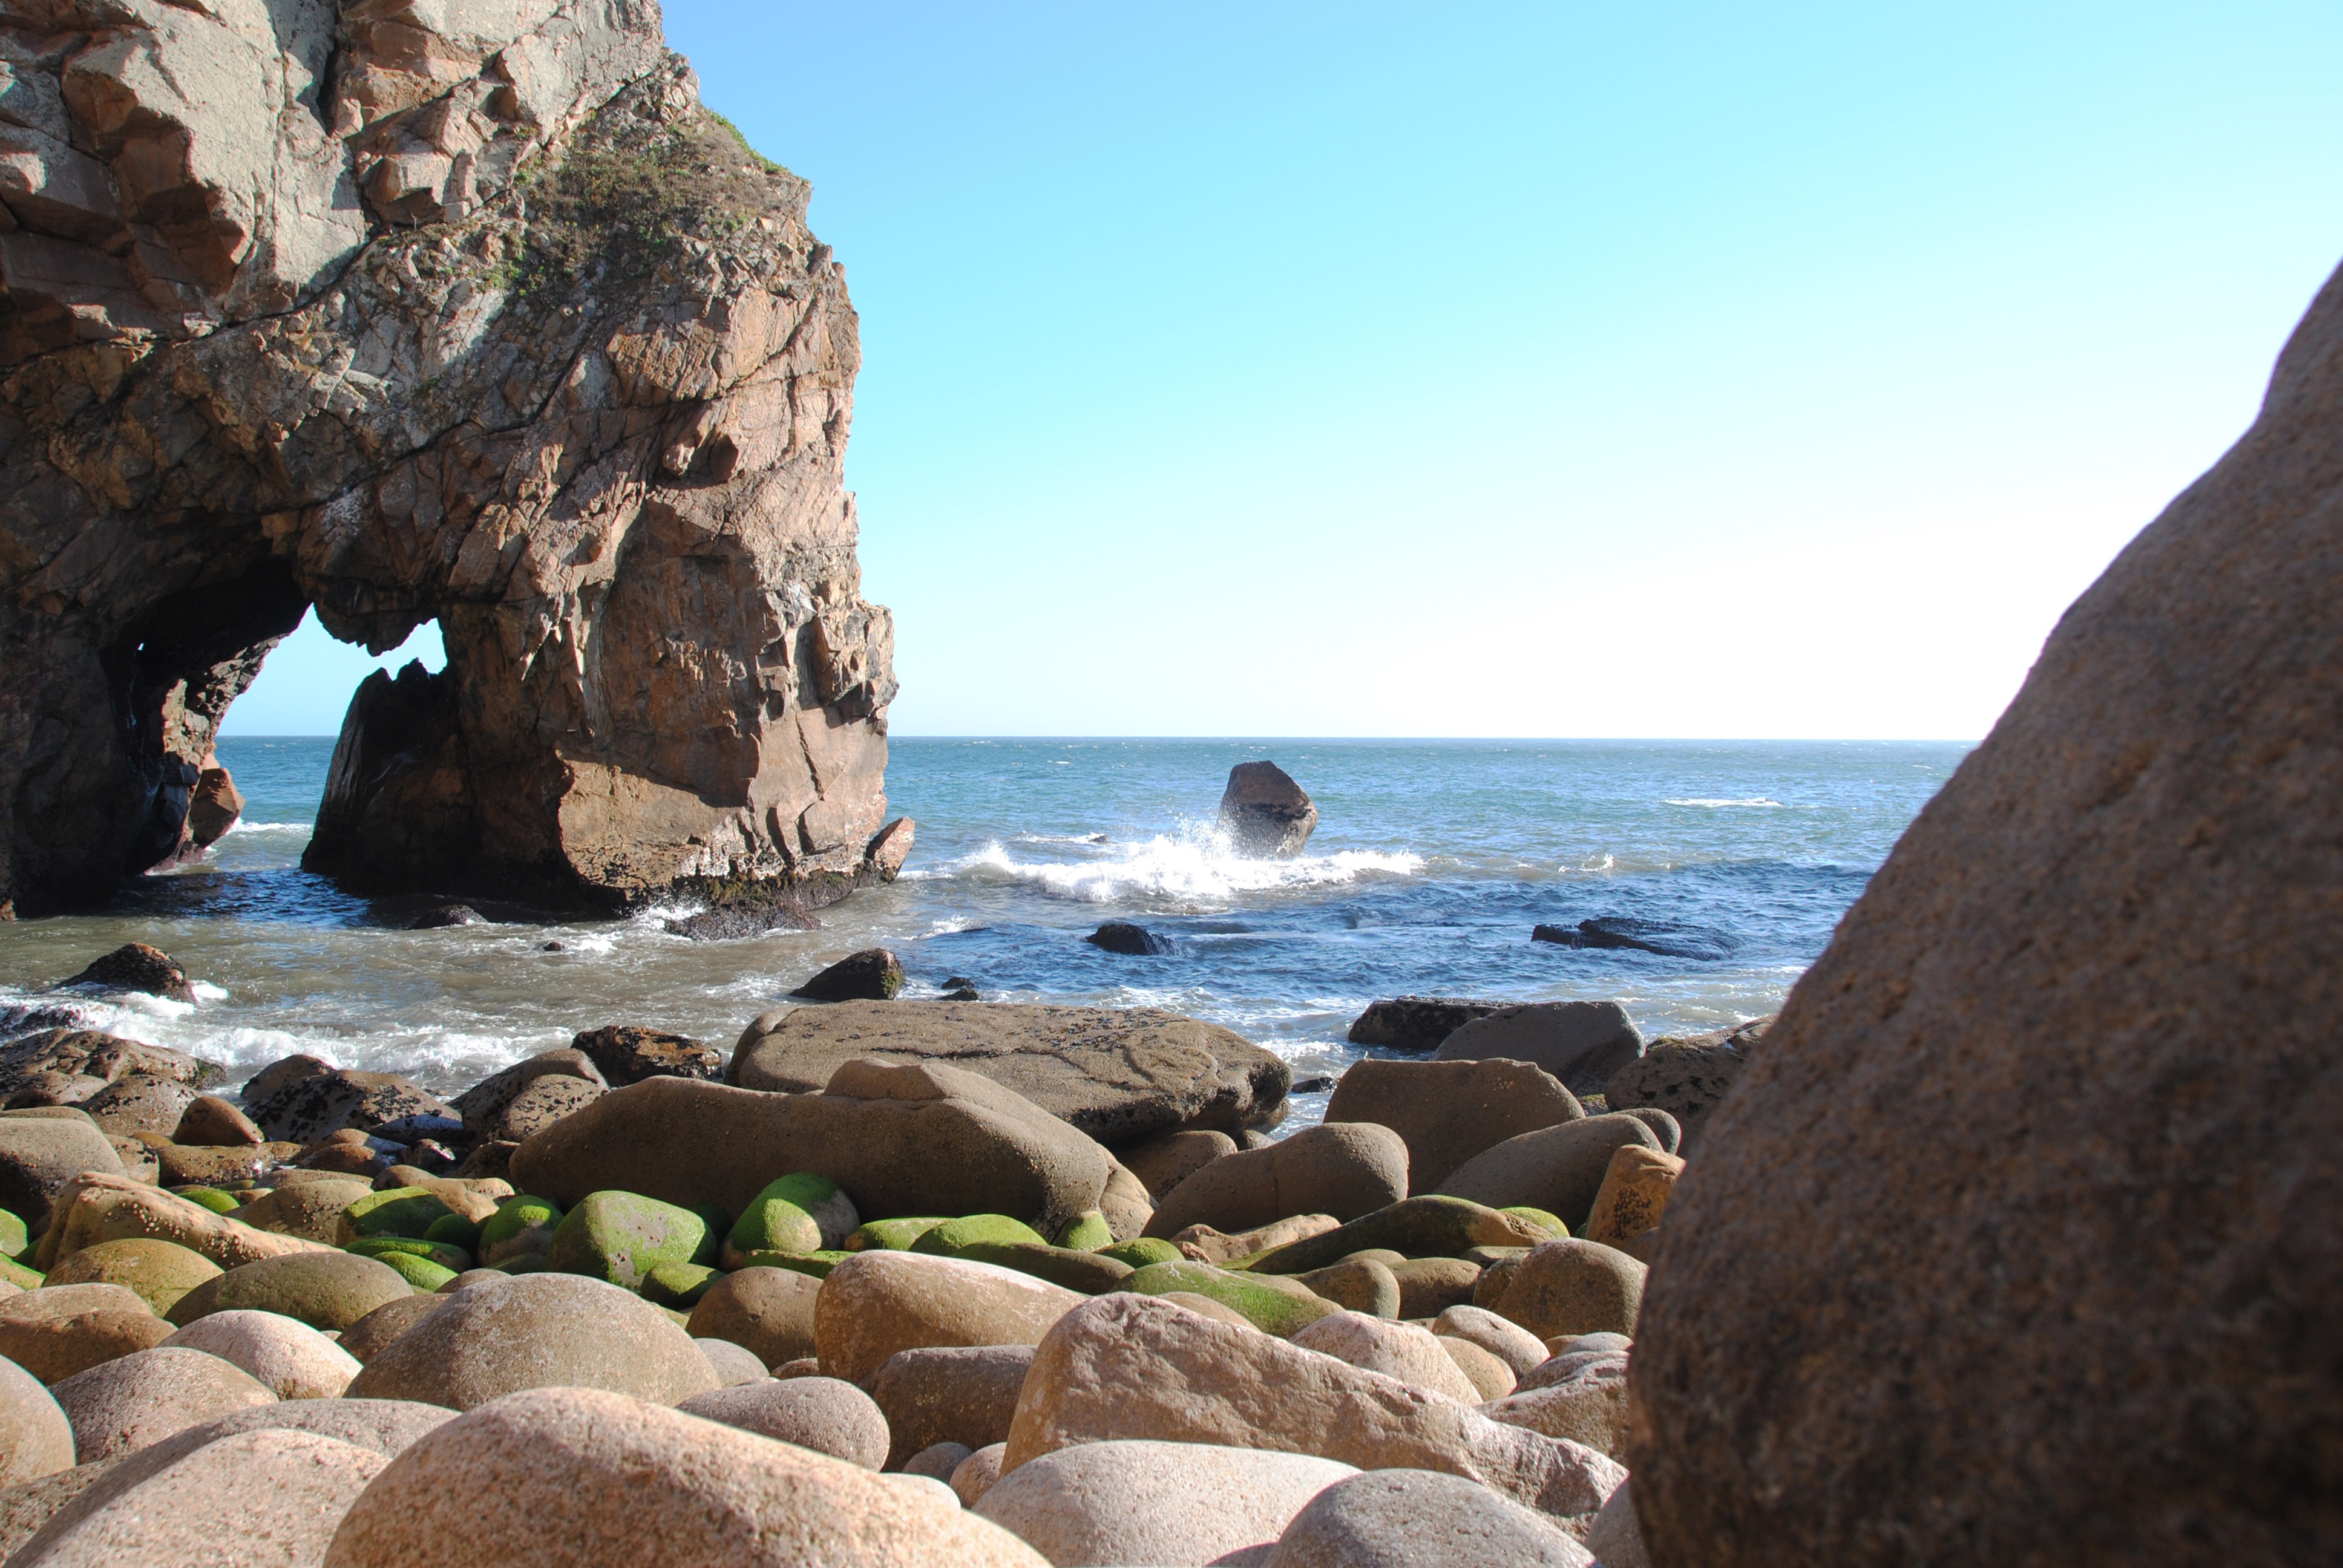
beach, sea, coast, rock, ocean, sun, shore, wave, vacation, formation, cliff, europe, surf, cove, holiday, bay, stack, terrain, material, body of water, stones, geology, boulder, booked, cape, steinig, natural arch, europe border, cabo de rocca, westernmost point